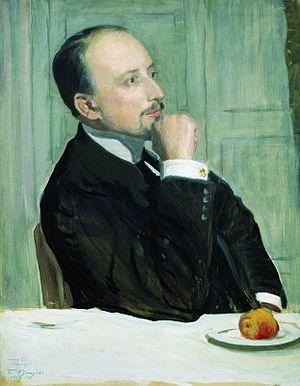
Mir iskousstva est une association d'artistes russes fondée en 1898 dans l'idée de prôner un renouveau pictural de l'art russe en synthétisant plusieurs formes artistiques dont le théâtre, la décoration et l'art du livre. Les membres du groupe sont appelés miriskousniki.
Le portrait du groupe des artistes de l'association Mir iskousstva est un tableau du peintre russe Boris Koustodiev qu'il a commencé en 1920, mais qu'il a laissé inachevé. De nombreuses études individuelles pour le tableau ont été conservées.